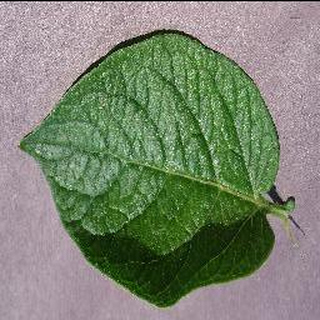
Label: healthy_potato